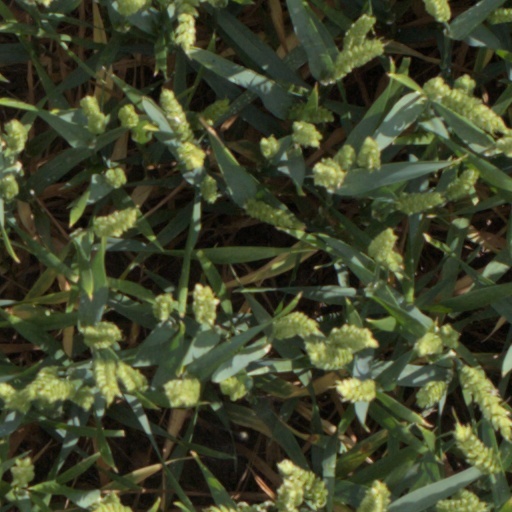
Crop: wheat